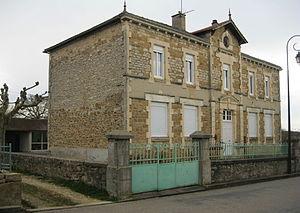
Photo extérieure du bâtiment de l'école publique primaire de Miers (Lot - France).
Miers est une commune française, située dans le département du Lot en région Occitanie.